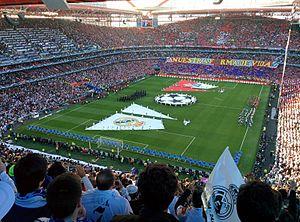
La finale de la Ligue des champions de l'UEFA 2013-2014 est la cinquante-neuvième finale de la Ligue des champions de l'UEFA. Disputée le 24 mai 2014 à l'Estádio da Luz de Lisbonne, elle oppose les deux clubs espagnols et madrilènes de l’Atlético de Madrid et du Real Madrid qui ont respectivement éliminé en demi-finale le Chelsea et le Bayern Munich.